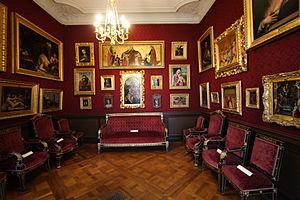
Le musée Condé est un musée français localisé dans le château de Chantilly, situé à Chantilly, dans la région des Hauts-de-France, à 40 km au nord de Paris.
Le Portrait de femme est un tableau peint par Dosso Dossi vers 1530-1535. Il provient de la collection Farnèse à Parme et a été la propriété du roi de Naples avant d'être acquis pas le duc d'Aumale. Il est actuellement conservé au Musée Condé.